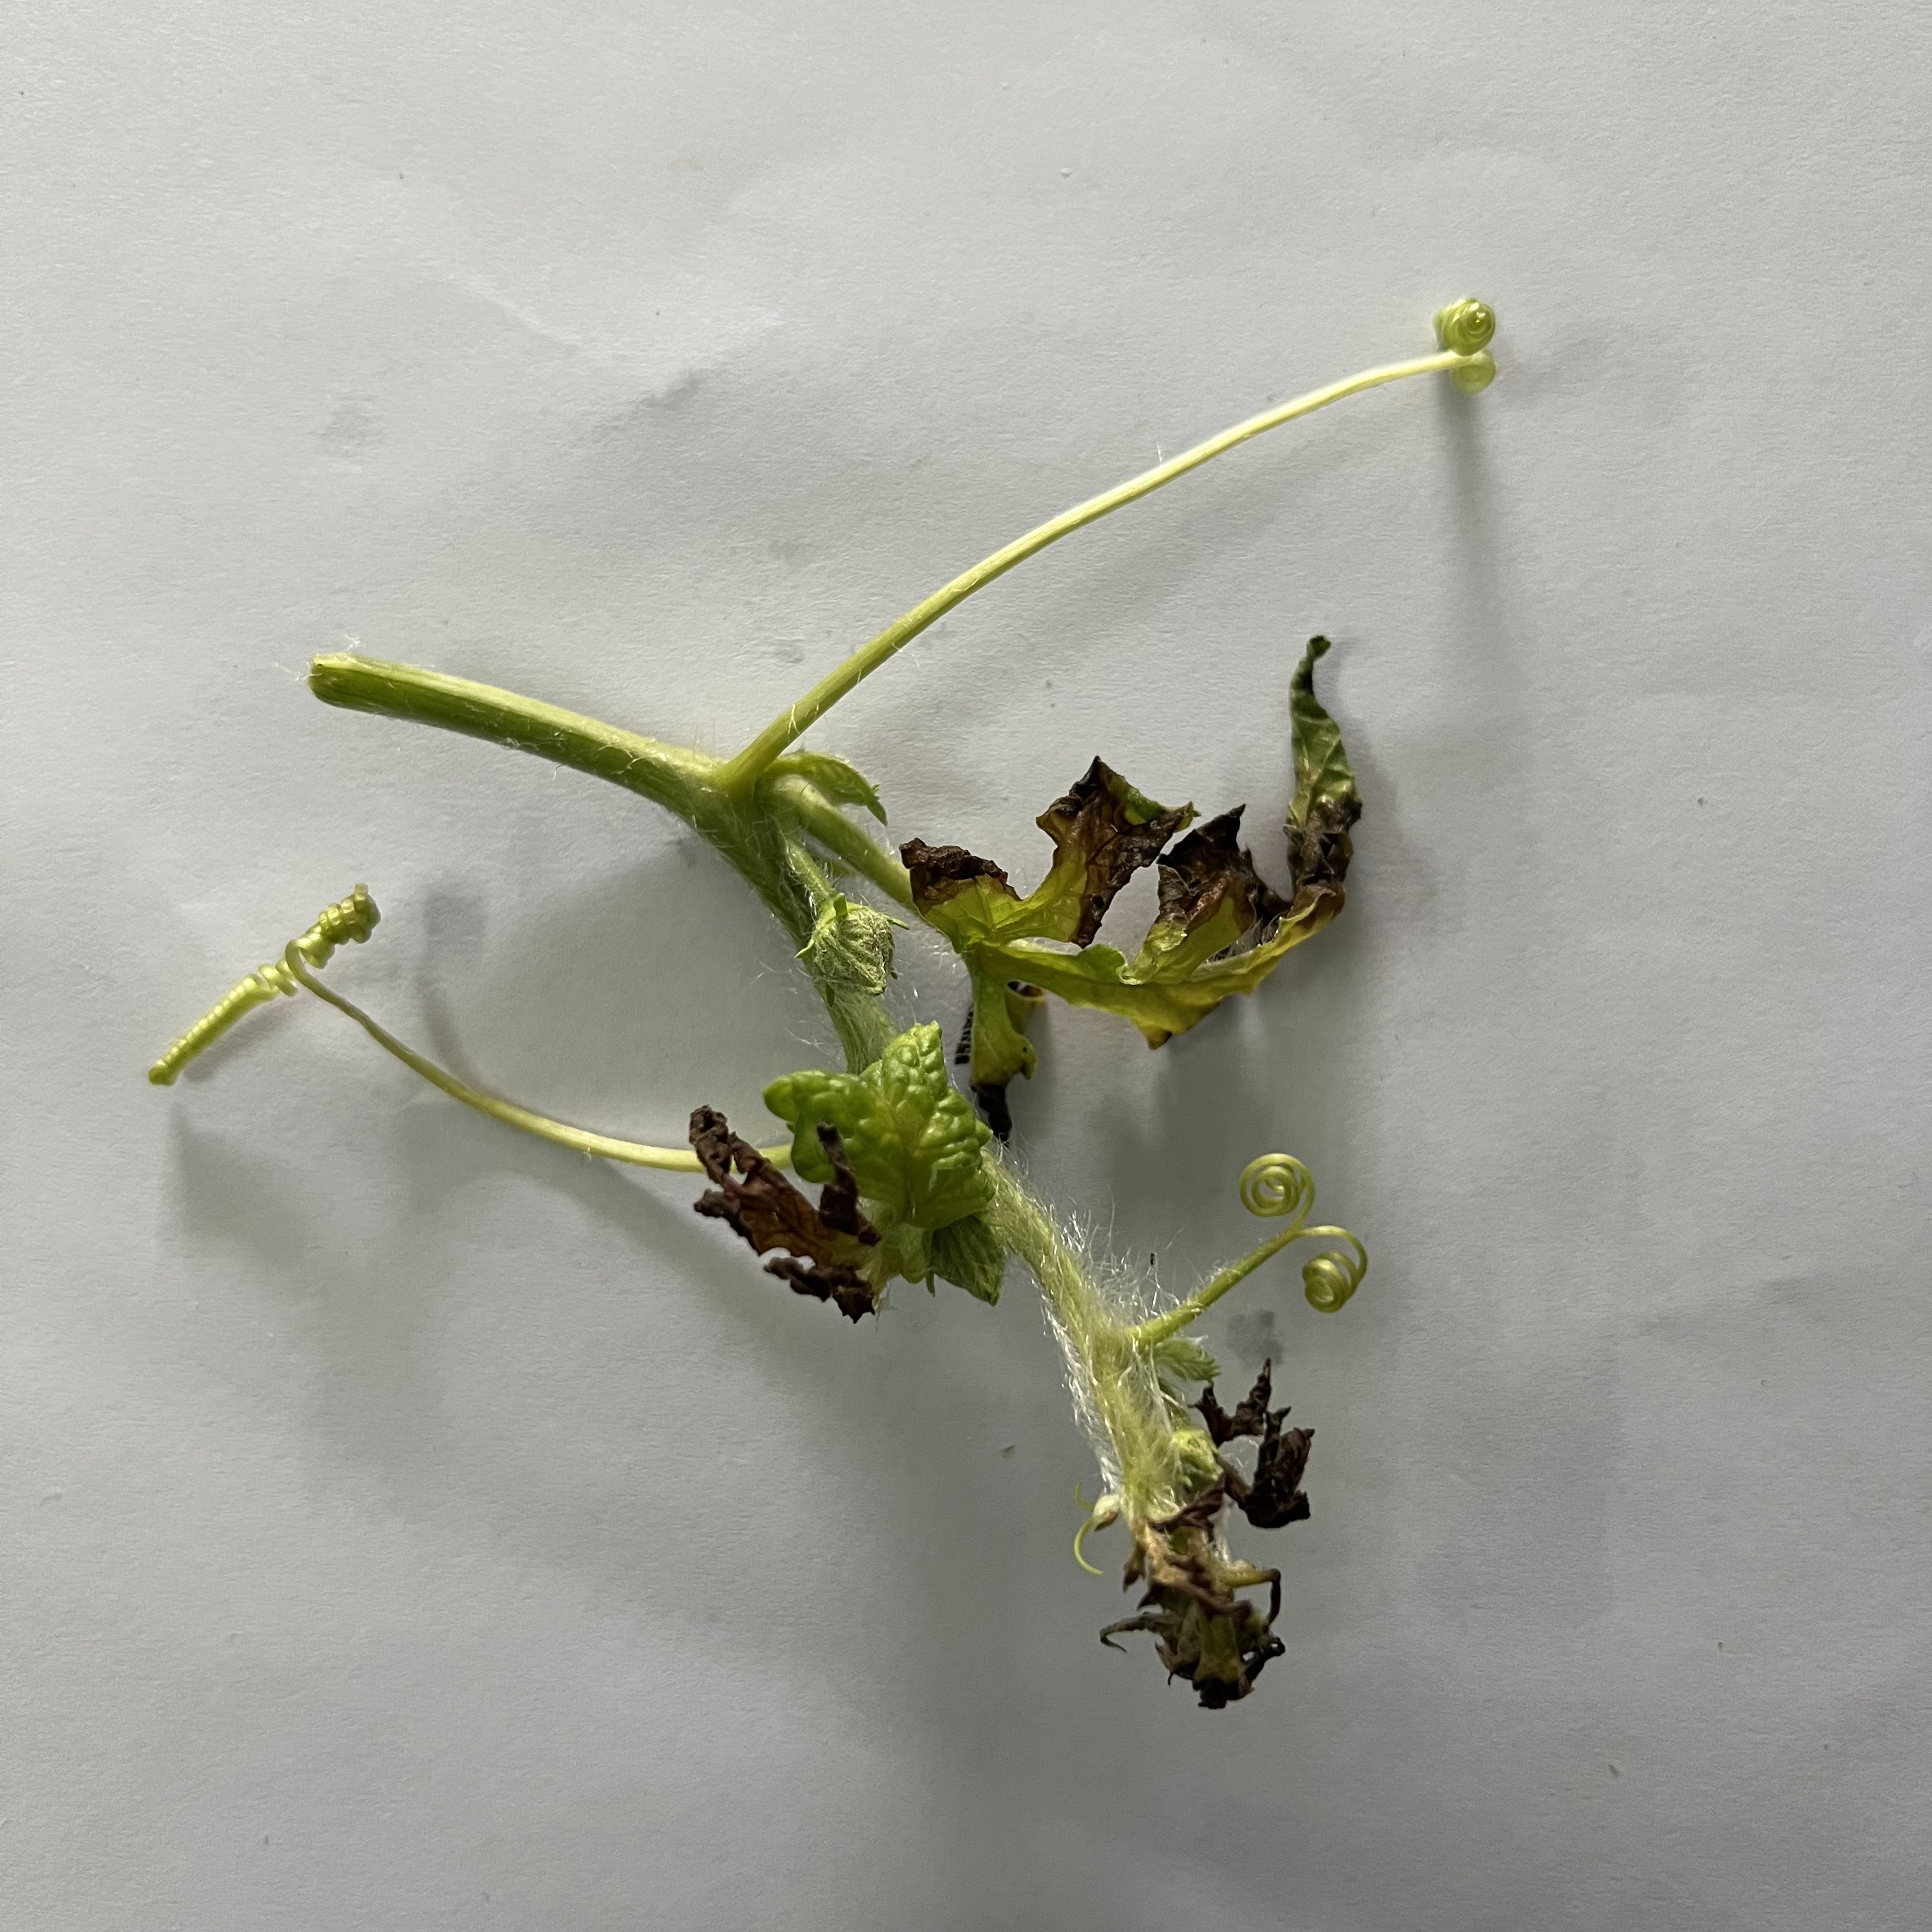
Label: Mosaic_Virus